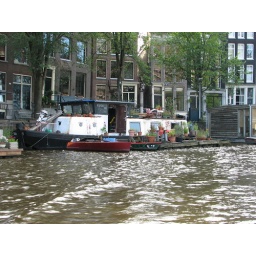
house boat on canal in amsterdam